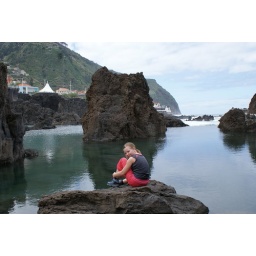
Mum insisted that I shared a shot of her little girl on the rocks in Madeira